Dongpo Road station

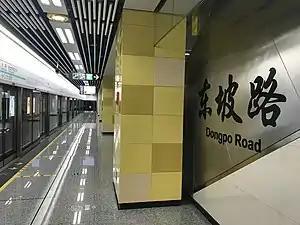

Dongpo Road is a station on Line 7 of the Chengdu Metro in China. It was opened on 6 December 2017.